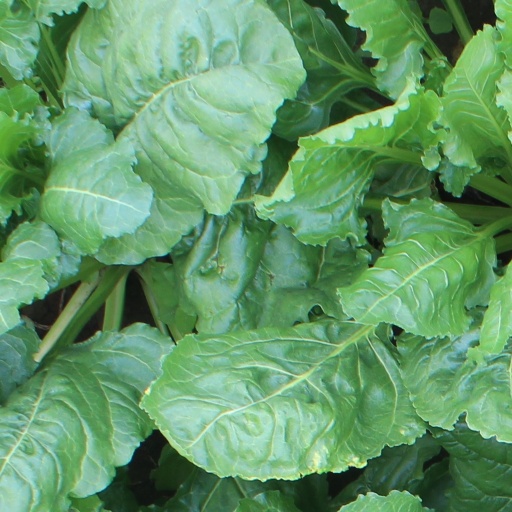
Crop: sugar beet